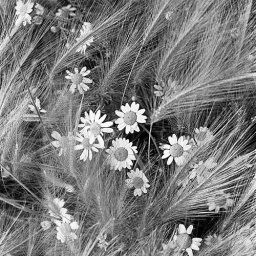
Summer flowers and grass seedheads. Original photo taken on Tri-X in 1971.